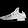
Label: Sneaker